Charlotte Erickson

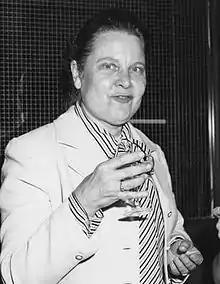
Erickson in 1978

Erickson was born in Oak Park, Illinois a suburb of Chicago, where her father was a Swedish Lutheran minister. She graduated from Augustana College at Rock Island, Illinois in 1945, and from Cornell University with a MA and a PhD.